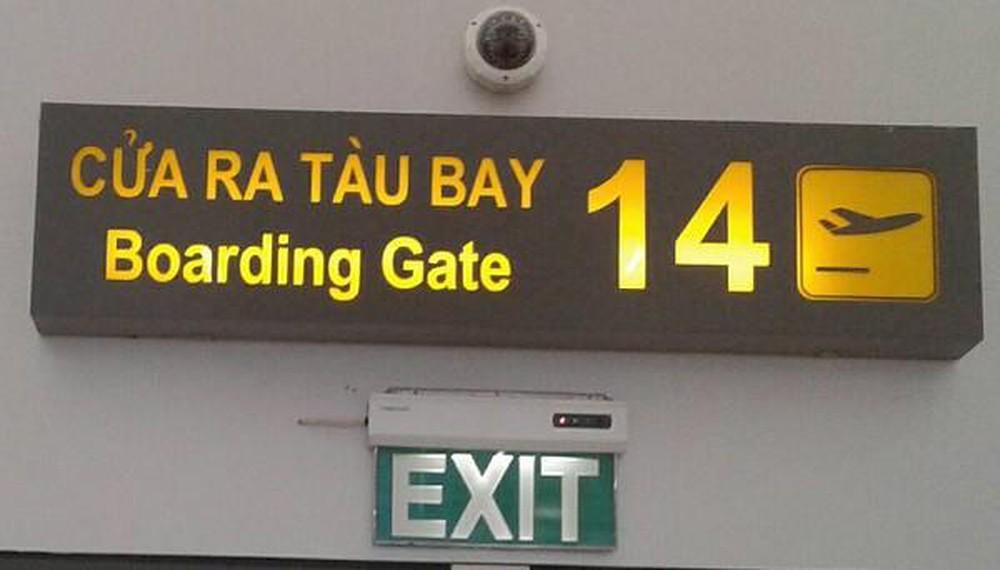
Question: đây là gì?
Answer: đây là bảng thông báo cửa ra tàu bay